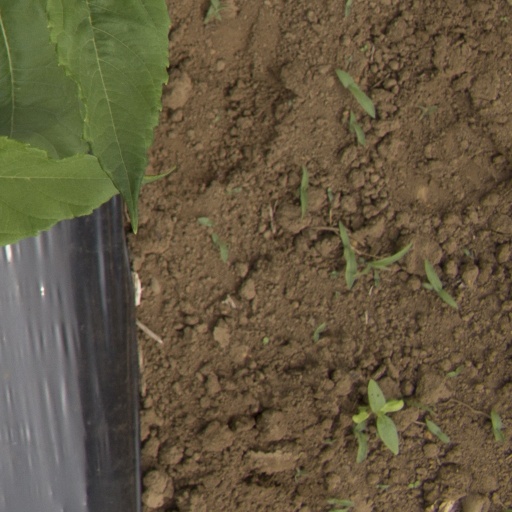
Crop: Jerusalem artichoke